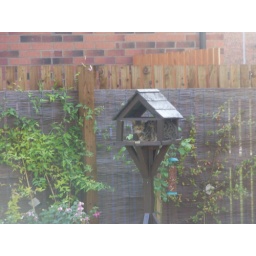
This cat has taken over the bird table !